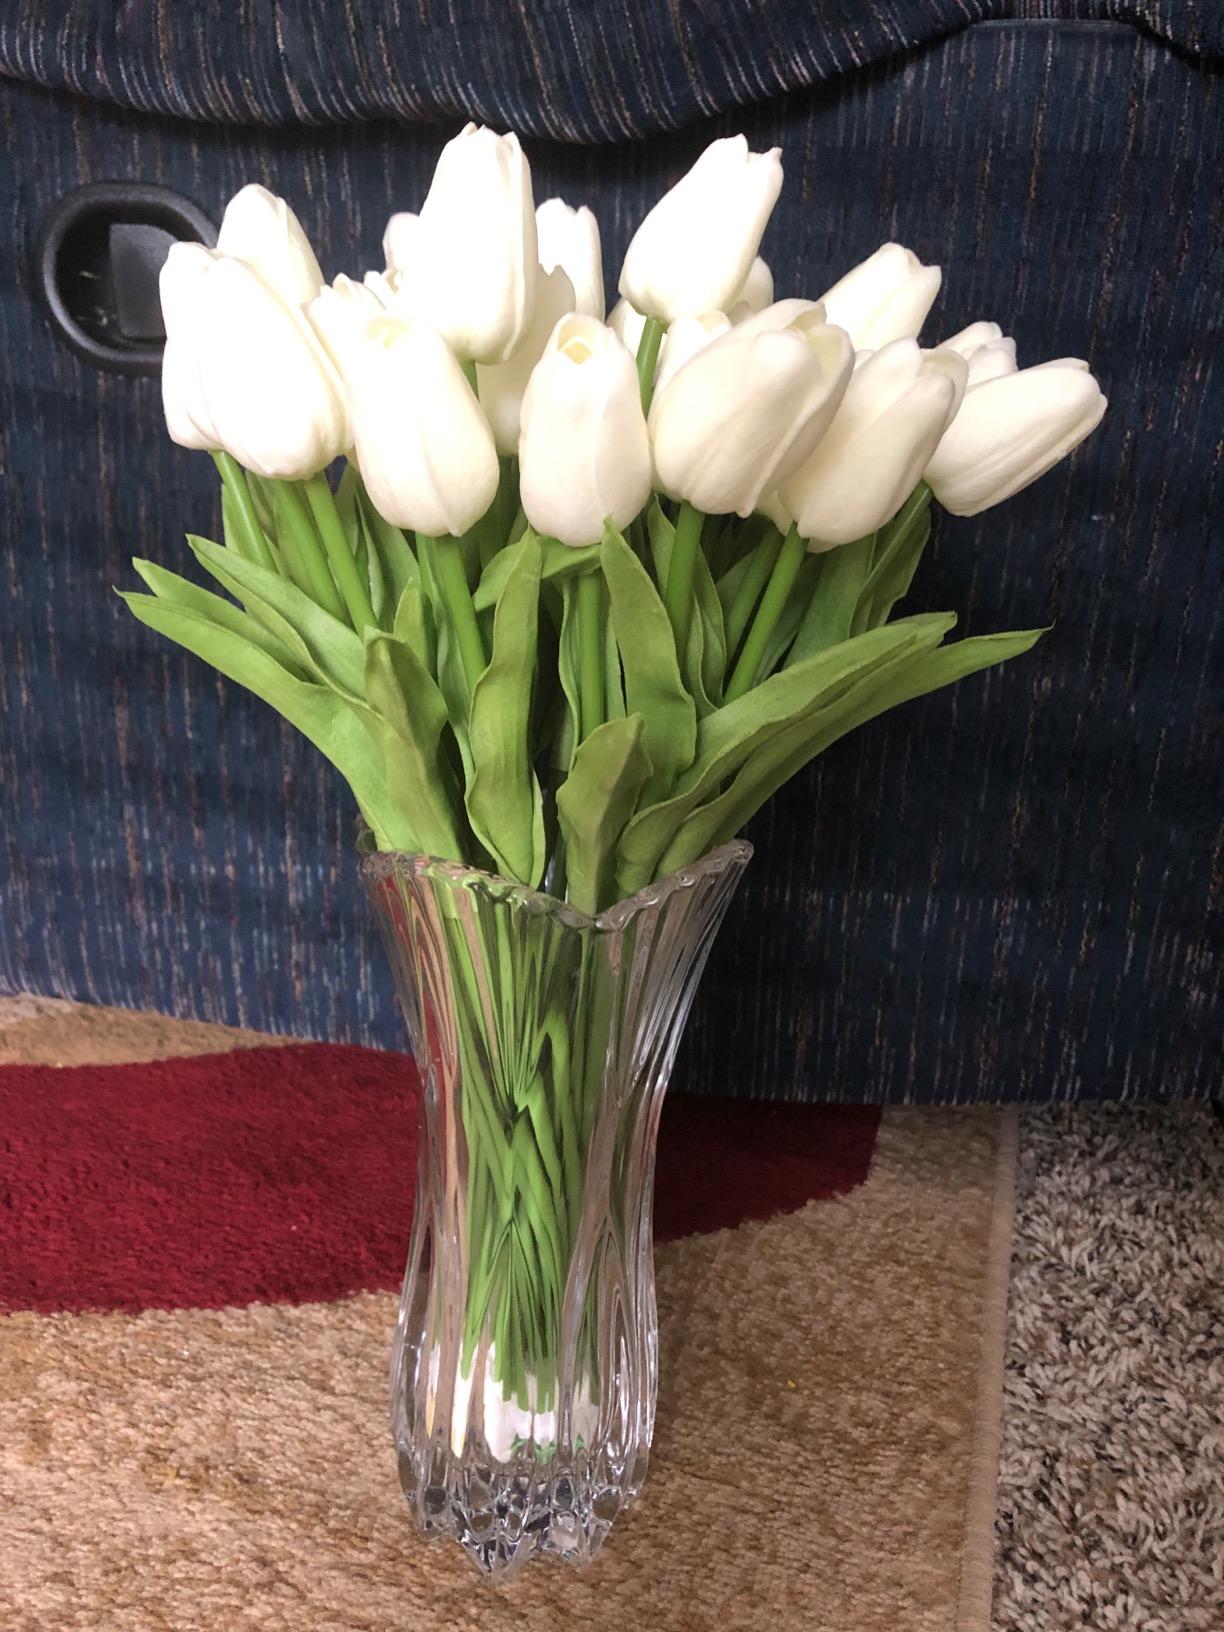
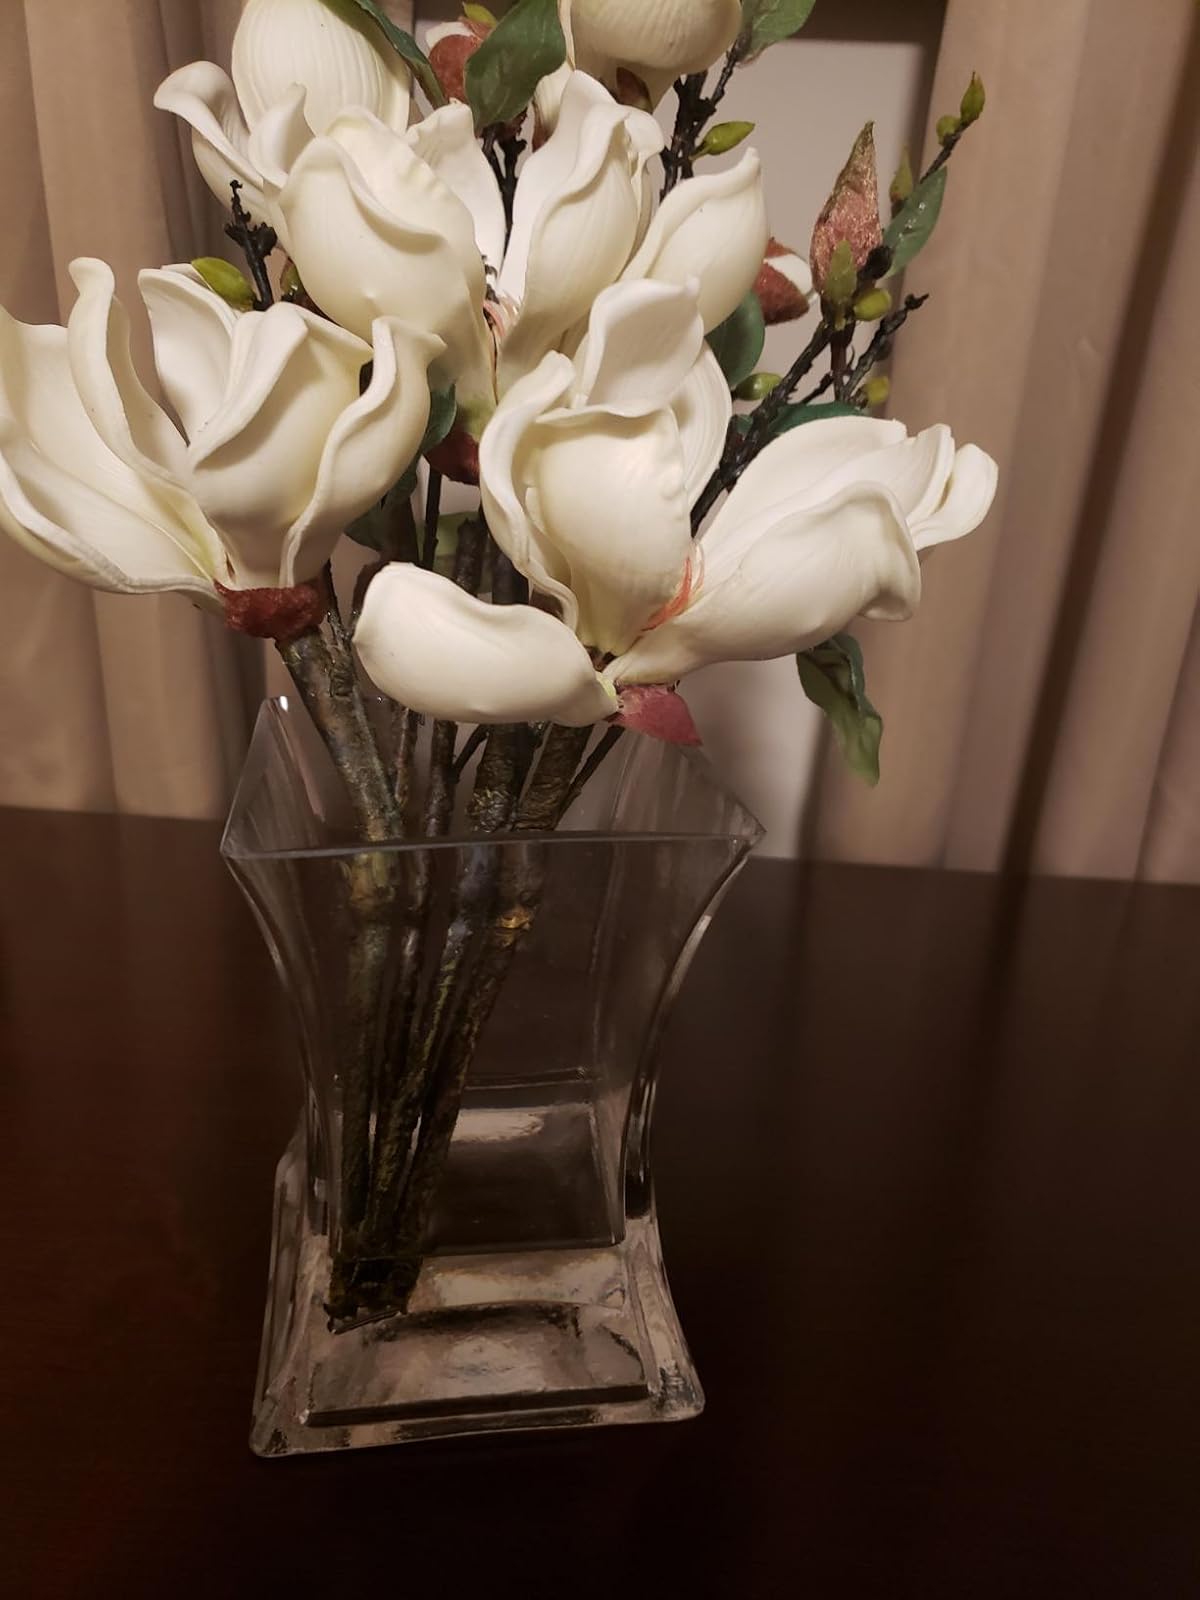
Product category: vase
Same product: no